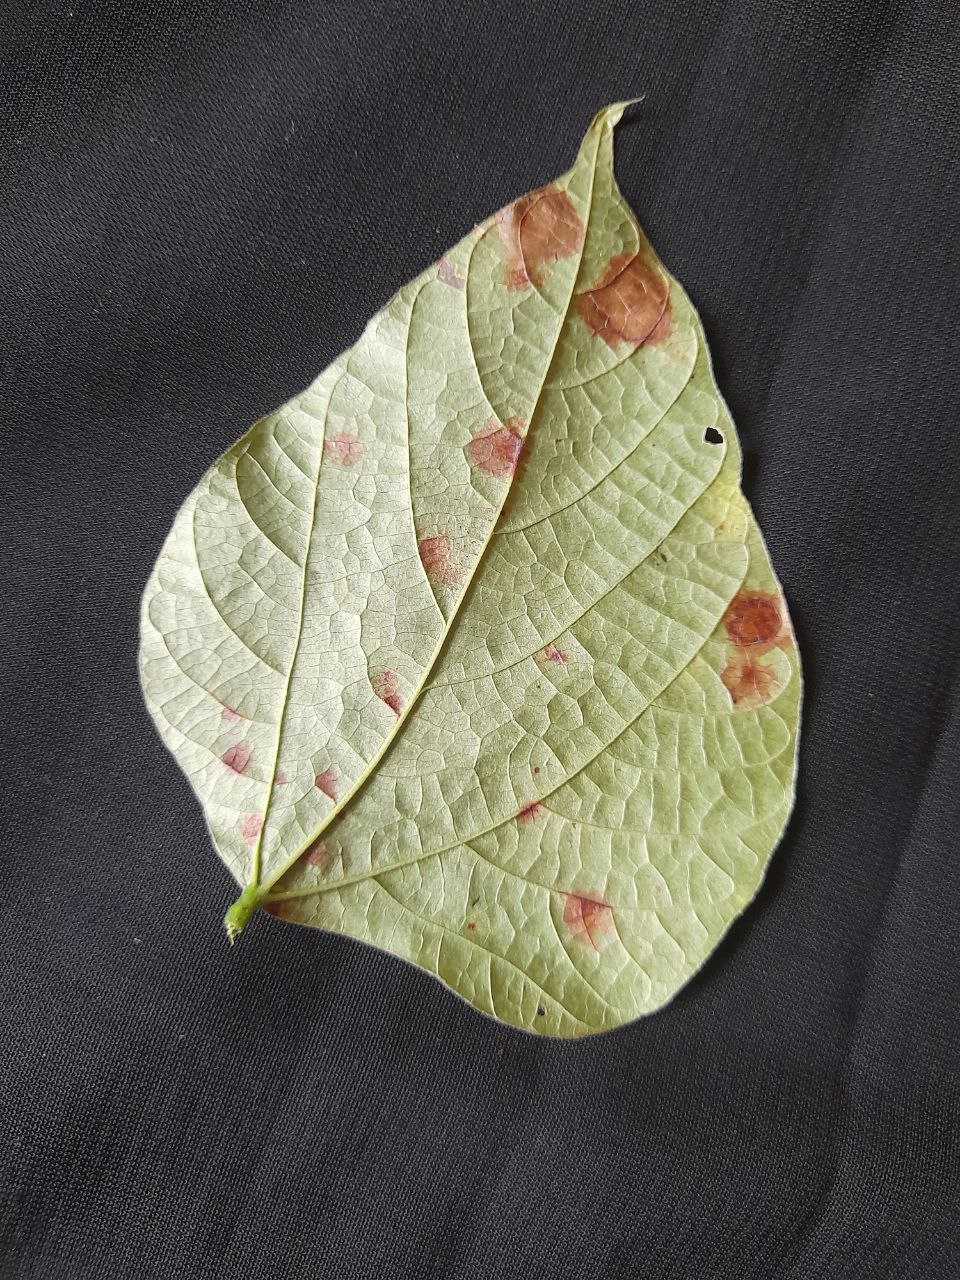
Crop: bean
Leaf condition: Rust